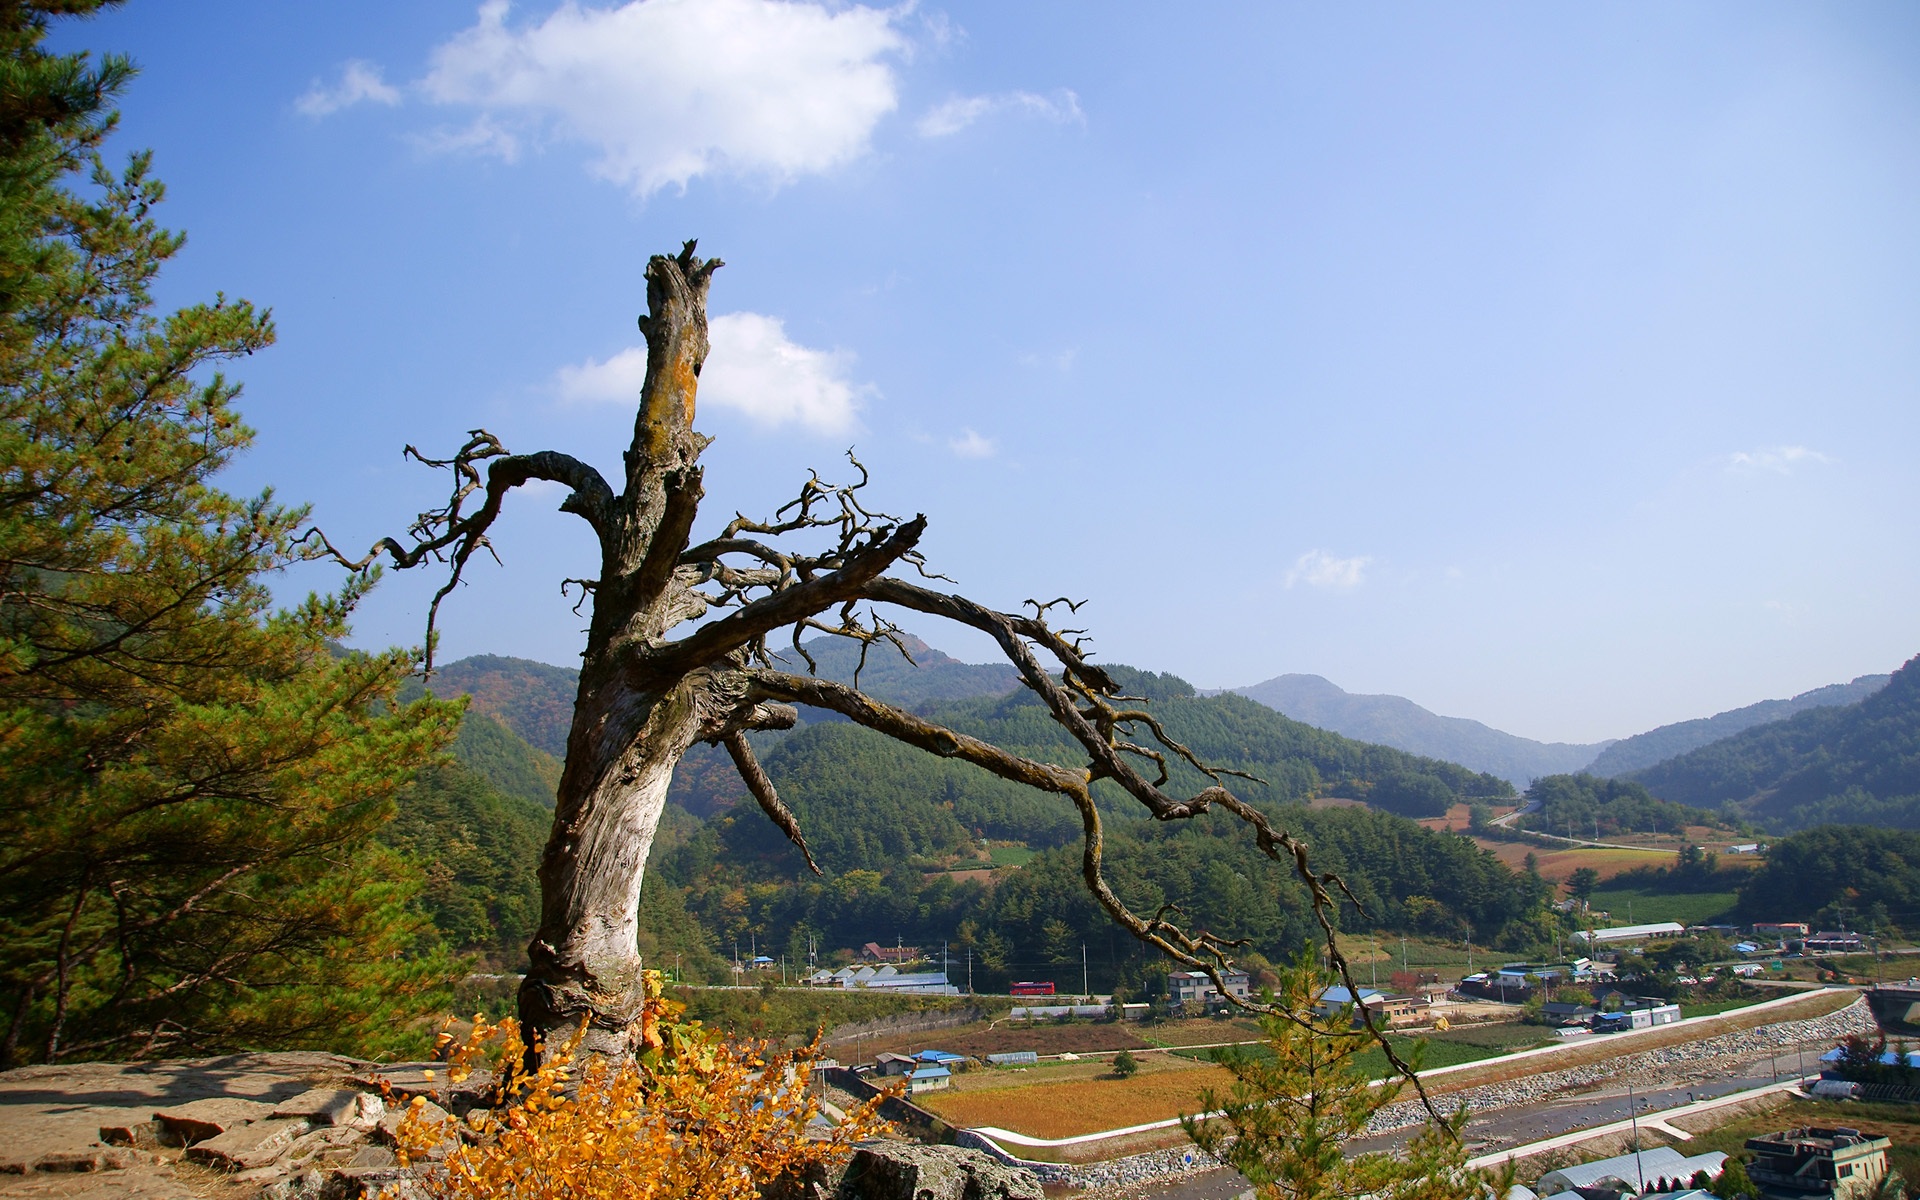
landscape, tree, plant, k, klitschko, whether or not, woody plant